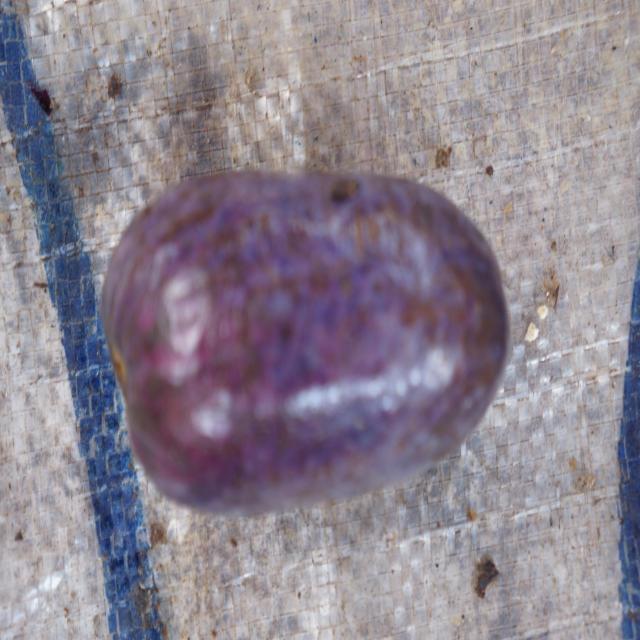
Plum grade: unaffected